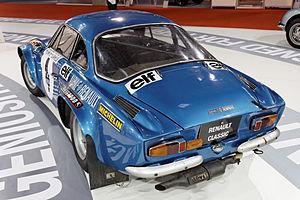
Le Rallye de Grande-Bretagne 1973, disputé du 17 au 21 novembre 1973, est la douzième manche du championnat du monde des rallyes 1973, inauguré cette même année.
Le Rallye de l'Acropole 1975, disputé du 24 au 31 mai 1975, est la vingt-cinquième manche du championnat du monde des rallyes courue depuis 1973, et la quatrième manche du championnat du monde des rallyes 1975.
Le Rallye du Portugal 1973, disputé du 13 au 18 mars 1973, est la troisième manche du championnat du monde des rallyes 1973, inauguré cette même année.
Le Rallye de l'Acropole 1973, disputé du 23 au 28 mai 1973, est la sixième manche du championnat du monde des rallyes 1973, inauguré cette même année.
Le Rallye Monte-Carlo 1973, disputé du 19 au 26 janvier 1973, est la première manche du championnat du monde des rallyes 1973. C'est la toute première épreuve du championnat du monde des rallyes, inauguré en 1973.